Short Stirling

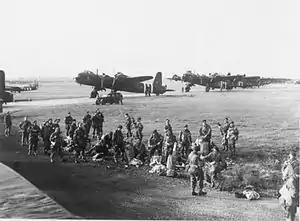
Paratroopers assemble near Mk.IV Stirlings of 620 Squadron during Operation Market Garden in September 1944

Under typical operations, most variants of the Stirling were flown with a crew of seven, performing several different roles. It was flown by a pair of pilots, who were supported by a navigator/bomb aimer, a front gunner/wireless operator, two further gunners, and a flight engineer. The flight engineer and wireless operator were housed in a cabin just forward of the leading edge of the wing, and directly forward of them was the navigator's station. The two pilots were contained within a fully glazed flight deck positioned level with the forward end of the bomb cells; the provision of a separate flight engineer's station led to the cockpit having a relatively simple appearance in comparison with the majority of the RAF's bombers.